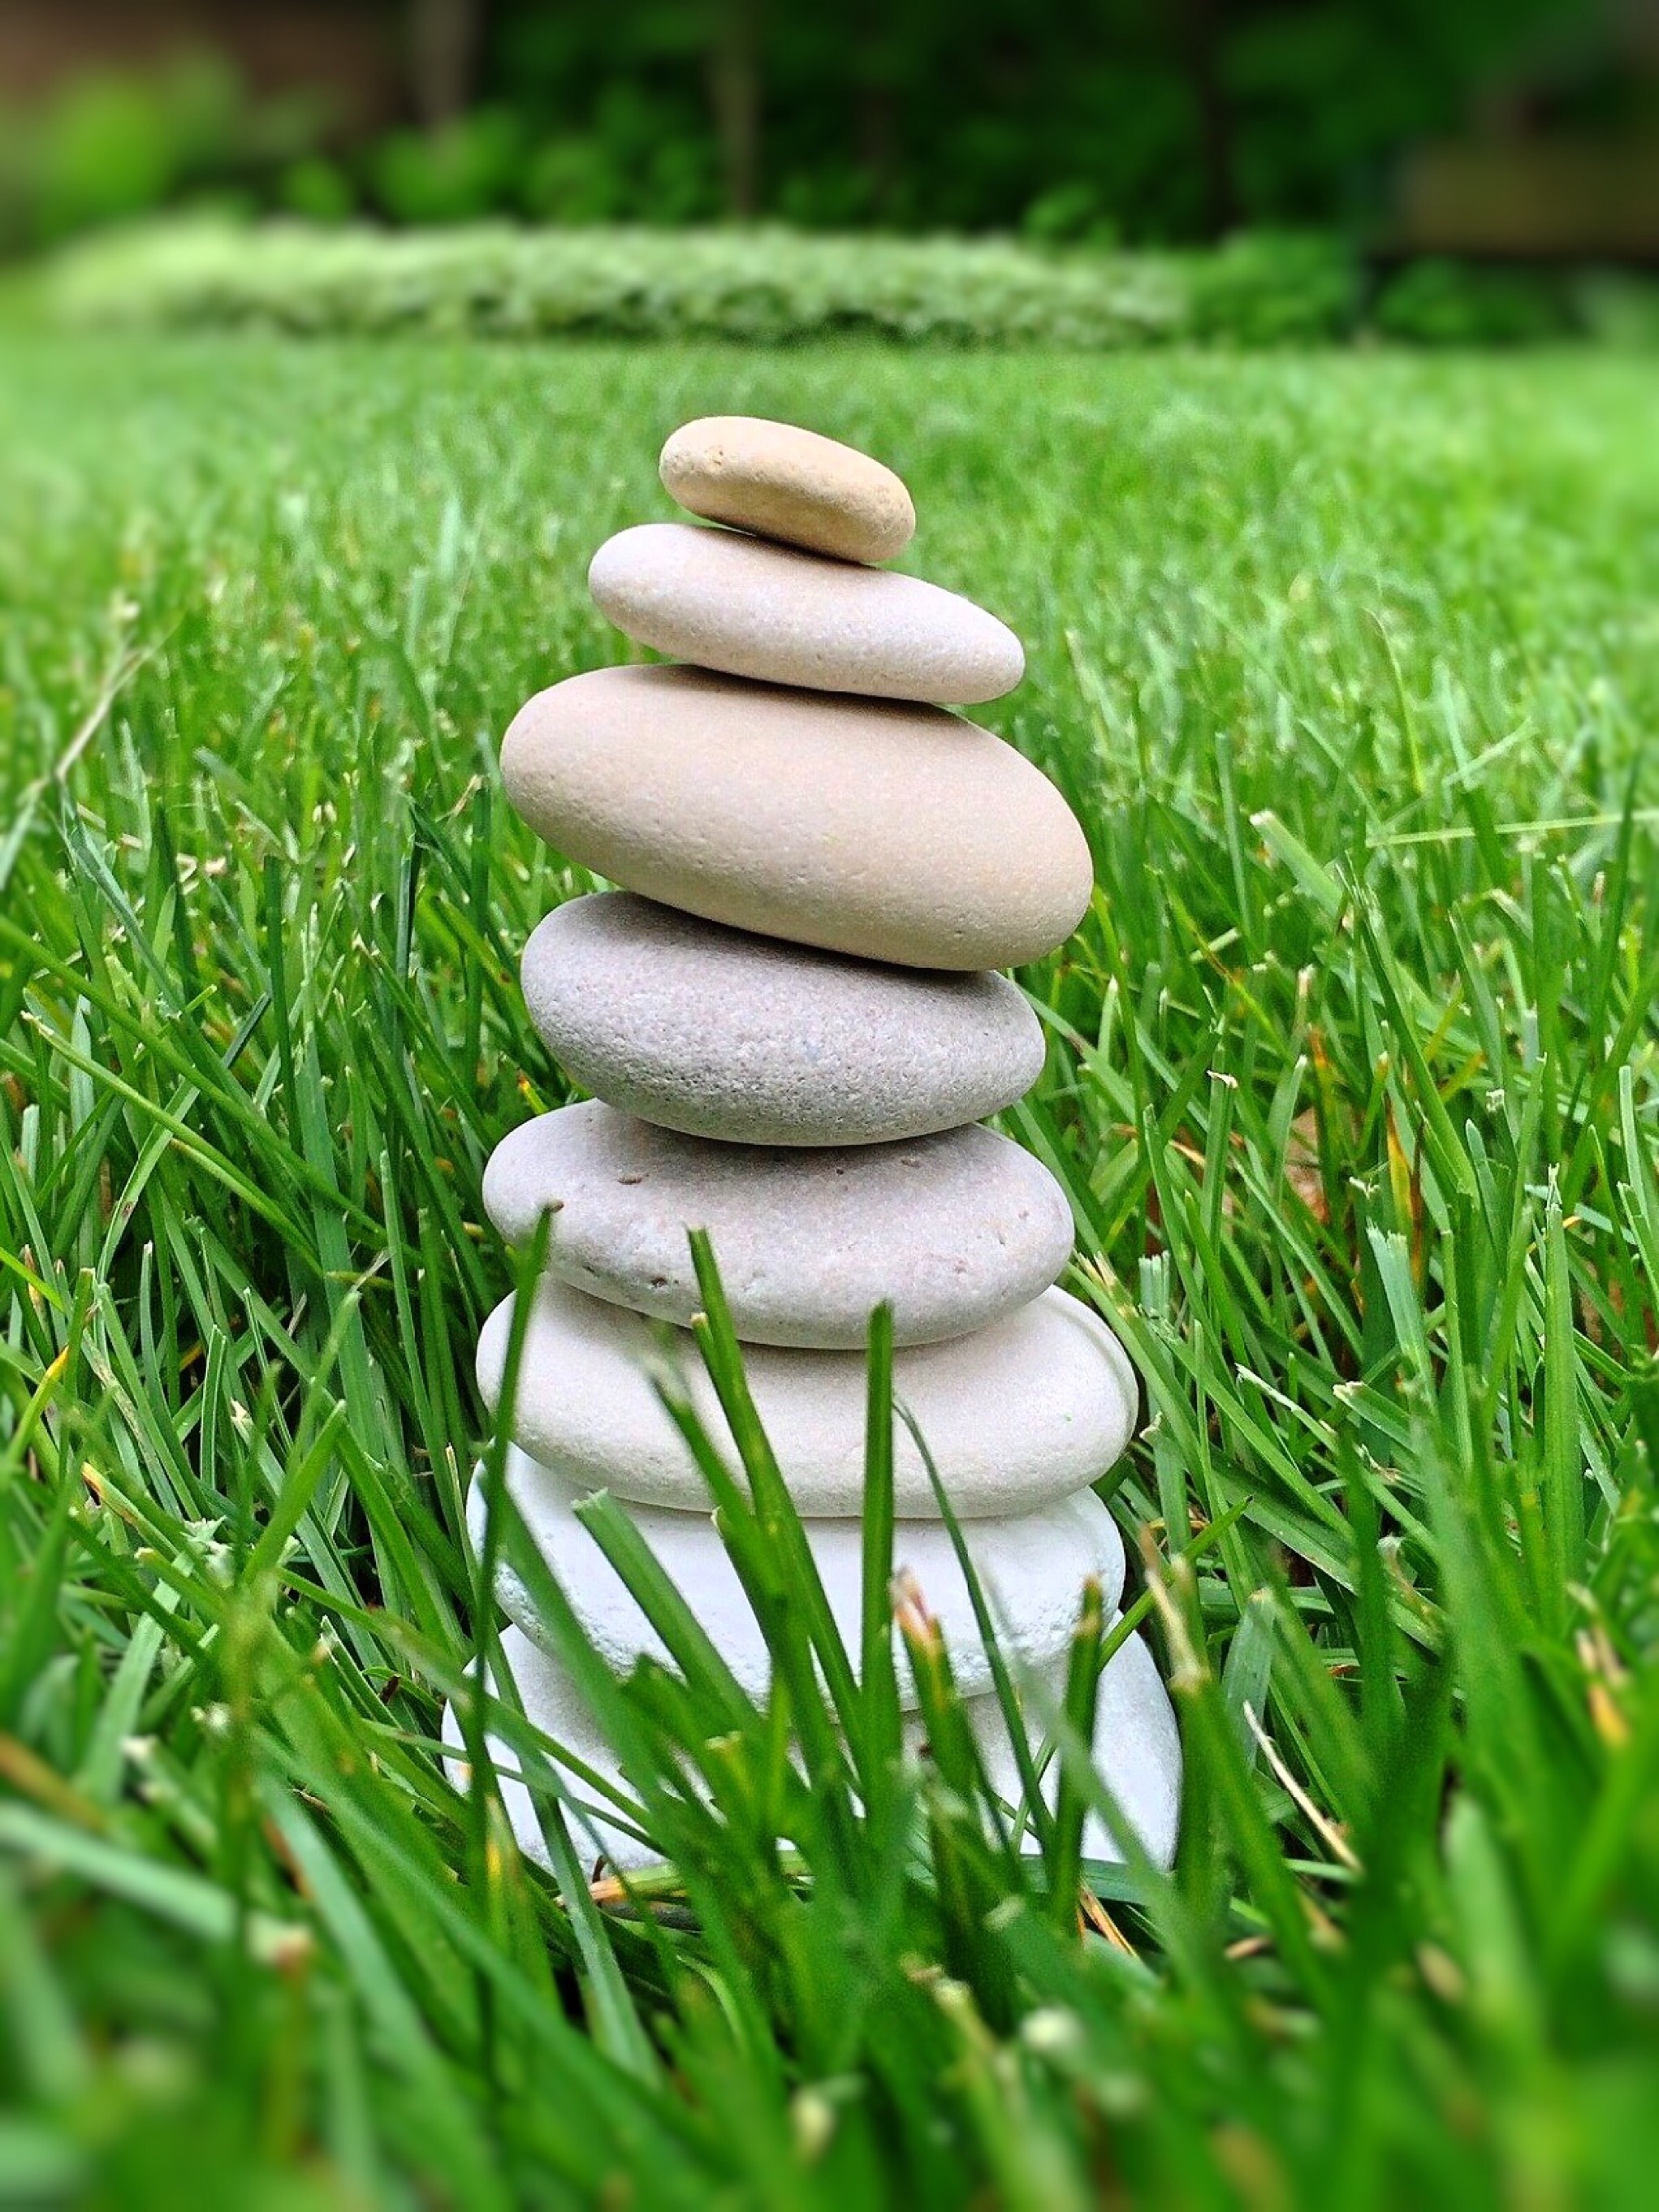
grass, rock, lawn, meadow, flower, green, relax, balance, botany, garden, stones, stacked, harmony, grass family